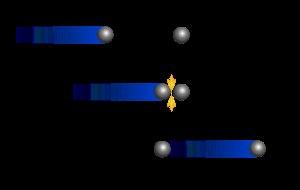
La conservation de la quantité de mouvement désigne, dans un référentiel inertiel, l'absence de variation de la quantité de mouvement du centre d'inertie d'un système dans certaines situations physiques : on parle alors d'un système isolé. Exemple : dans un référentiel inertiel, et en l'absence de frottement, un système de corps soumis à aucune force extérieure mais entrant en collision les uns avec les autres.